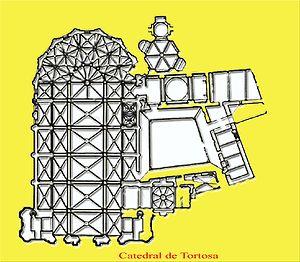
L'architecture gothique en Espagne se répandit à la fin du XIIᵉ siècle, assez rapidement après sa naissance en France. Sa consolidation fut lente, combinant à ses débuts les éléments architecturaux romans et gothiques. Dès ses débuts et jusqu'à la période du haut gothique, l'architecture espagnole resta fidèle aux modèles français. Cependant, certaines caractéristiques, comme la persistance plans au sol de style romans ou la conservation d'éléments décoratifs d'influence mudéjar, conduisirent à la formation de variantes stylistiques locales, qui prirent de l'importance à la fin du XIIIᵉ siècle et durant le XIVe, lorsque apparut une grande différenciation dans les formes architecturales et décoratives régionales. Le développement de l'architecture en Espagne durant ces siècles reflète les différentes circonstances historiques auxquelles étaient assujettis les différents royaumes de la péninsule. Ainsi, la développement du gothique dans le sud de l'Espagne actuelle fut tardif, alors que la prospérité économique de la Catalogne stimula les constructions civiles de cette zone.